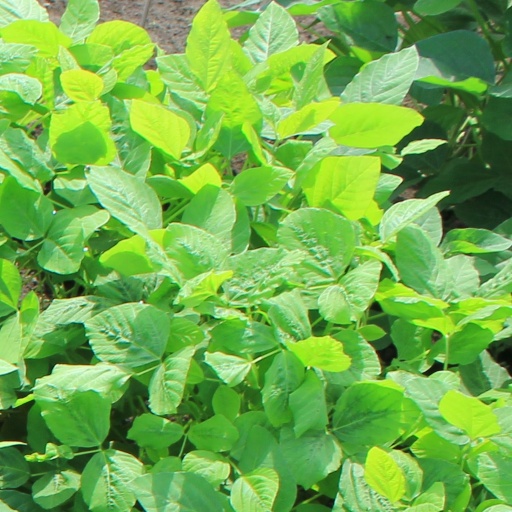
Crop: soybean